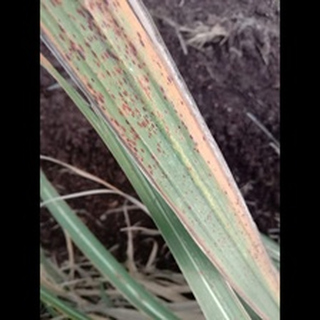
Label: sugarcane_rust